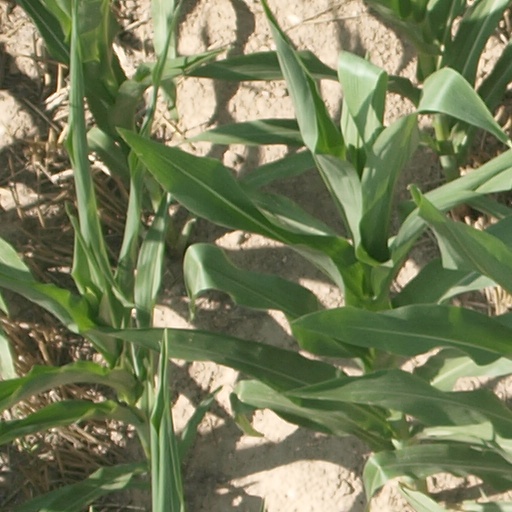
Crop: maize; corn